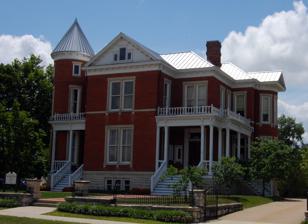
Building: Missouri State Penitentiary Warden's House
Country: United States of America
Year built: 1907
Historic house in Missouri, United States United States historic place Missouri State Penitentiary Warden's House U.S. National Register of Historic Places U.S. Historic district Contributing property Missouri State Penitentiary Warden's House, August 2014 Show map of Missouri Show map of the United States Location 700 E. Capitol Ave., Jefferson City, Missouri Coordinates 38°34′20″N 92°9′47″W / 38.57222°N 92.16306°W / 38.57222; -92.16306 Area less than one acre Built 1888 ( 1888 ) , 1907 Architect Bell, M. Fred Architectural style Queen Anne NRHP reference No. 91001518 Added to NRHP October 24, 1991 Missouri State Penitentiary Warden's House , also known as the Missouri State Penitentiary Director's House , is a historic home located at Jefferson City , Cole County, Missouri . It was built in 1888 and updated by architect Morris Frederick Bell in 1907 in the Queen Anne style. It is a two-story, frame dwelling and sits on a rough limestone block foundation.  It features a rounded tower and two front porches. It was listed on the National Register of Historic Places in 1990. It is located in the Capitol Avenue Historic District . References